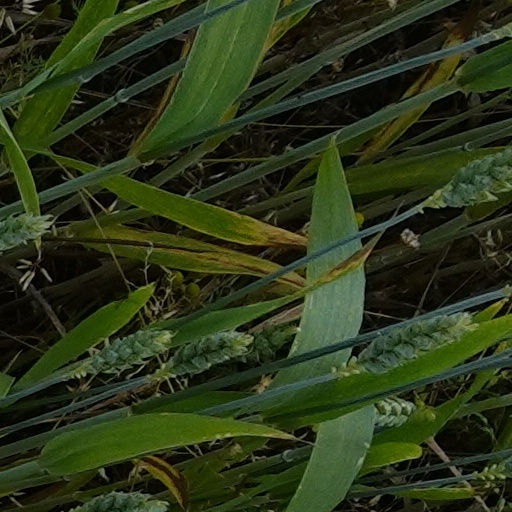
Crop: wheat